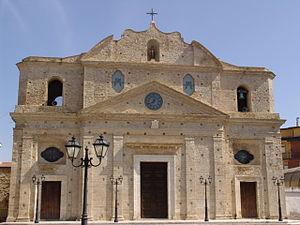
Cutro est une commune italienne de la province de Crotone dans la région Calabre en Italie.